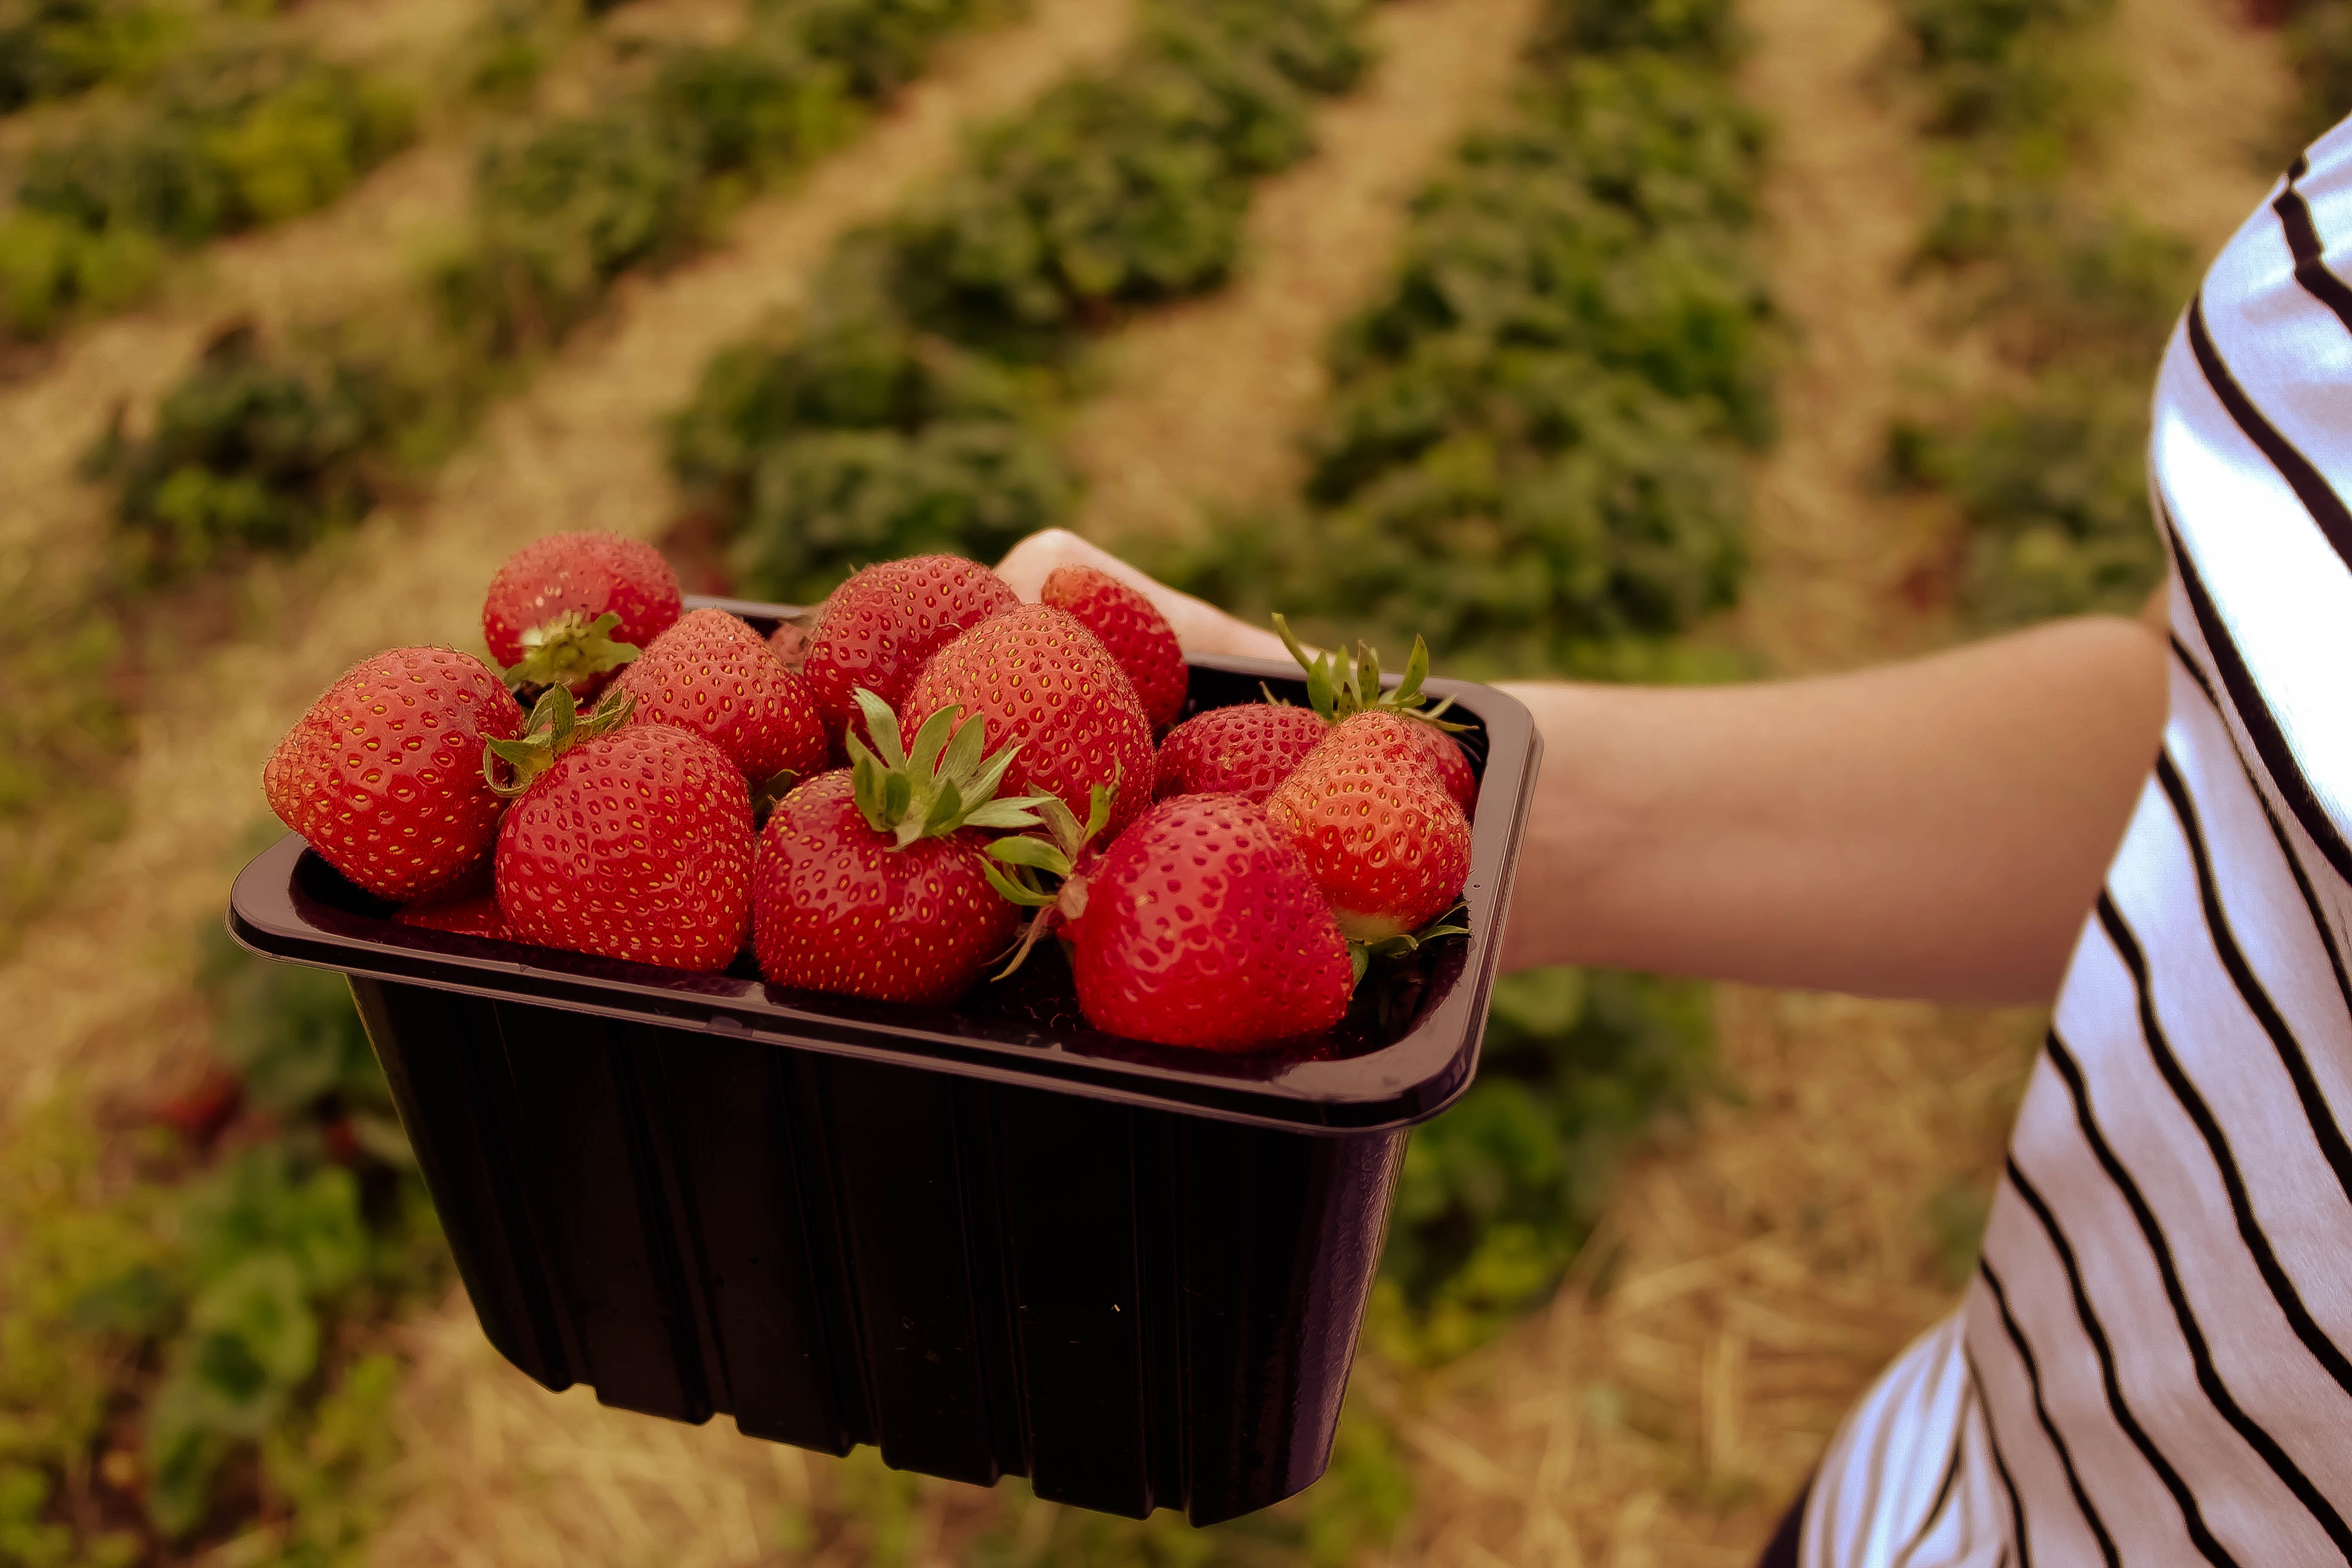
plant, fruit, berry, flower, food, produce, strawberry, strawberries